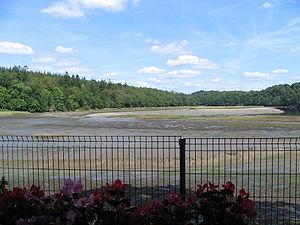
La rivière Laïta à Saint-Maurice, Clohars-Carnoët, France
La Laïta est le nom de l'estuaire formé par l'Ellé et l'Isole après leur confluence. C'est un nom d'origine bretonne, Laita. On l'appelle aussi, à son embouchure, la rivière du Pouldu.